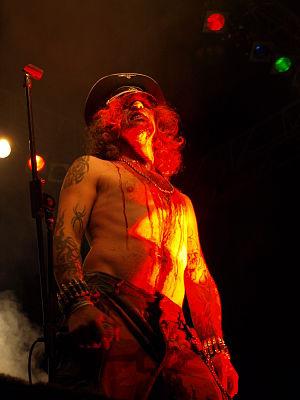
Barathrum est un groupe de doom et black metal finlandais, originaire d'Helsinki. Il est initialement formé en 1990 sous le nom de Darkfeast, changé en 1992 pour Barathum.